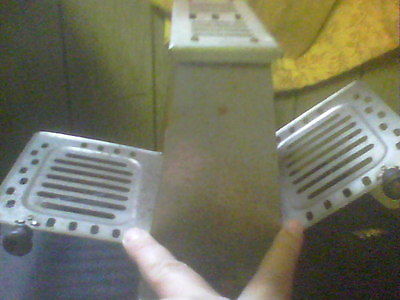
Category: toaster